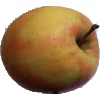
Label: Apple Pink Lady 1